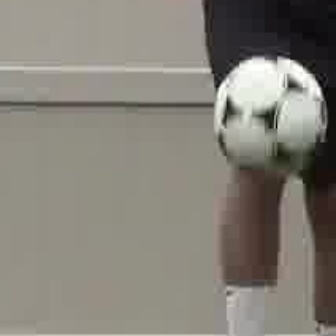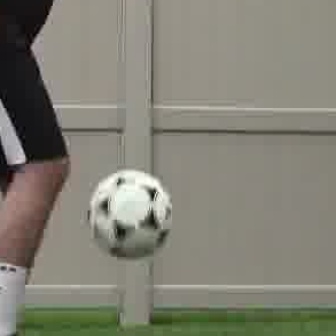
  Please identify the target specified by the bounding box [204,50,326,172] in the first image and locate it in the second image. Return the coordinates in [x_min,y_min,x_max,y_max] format.
Answer: [81,165,172,255]